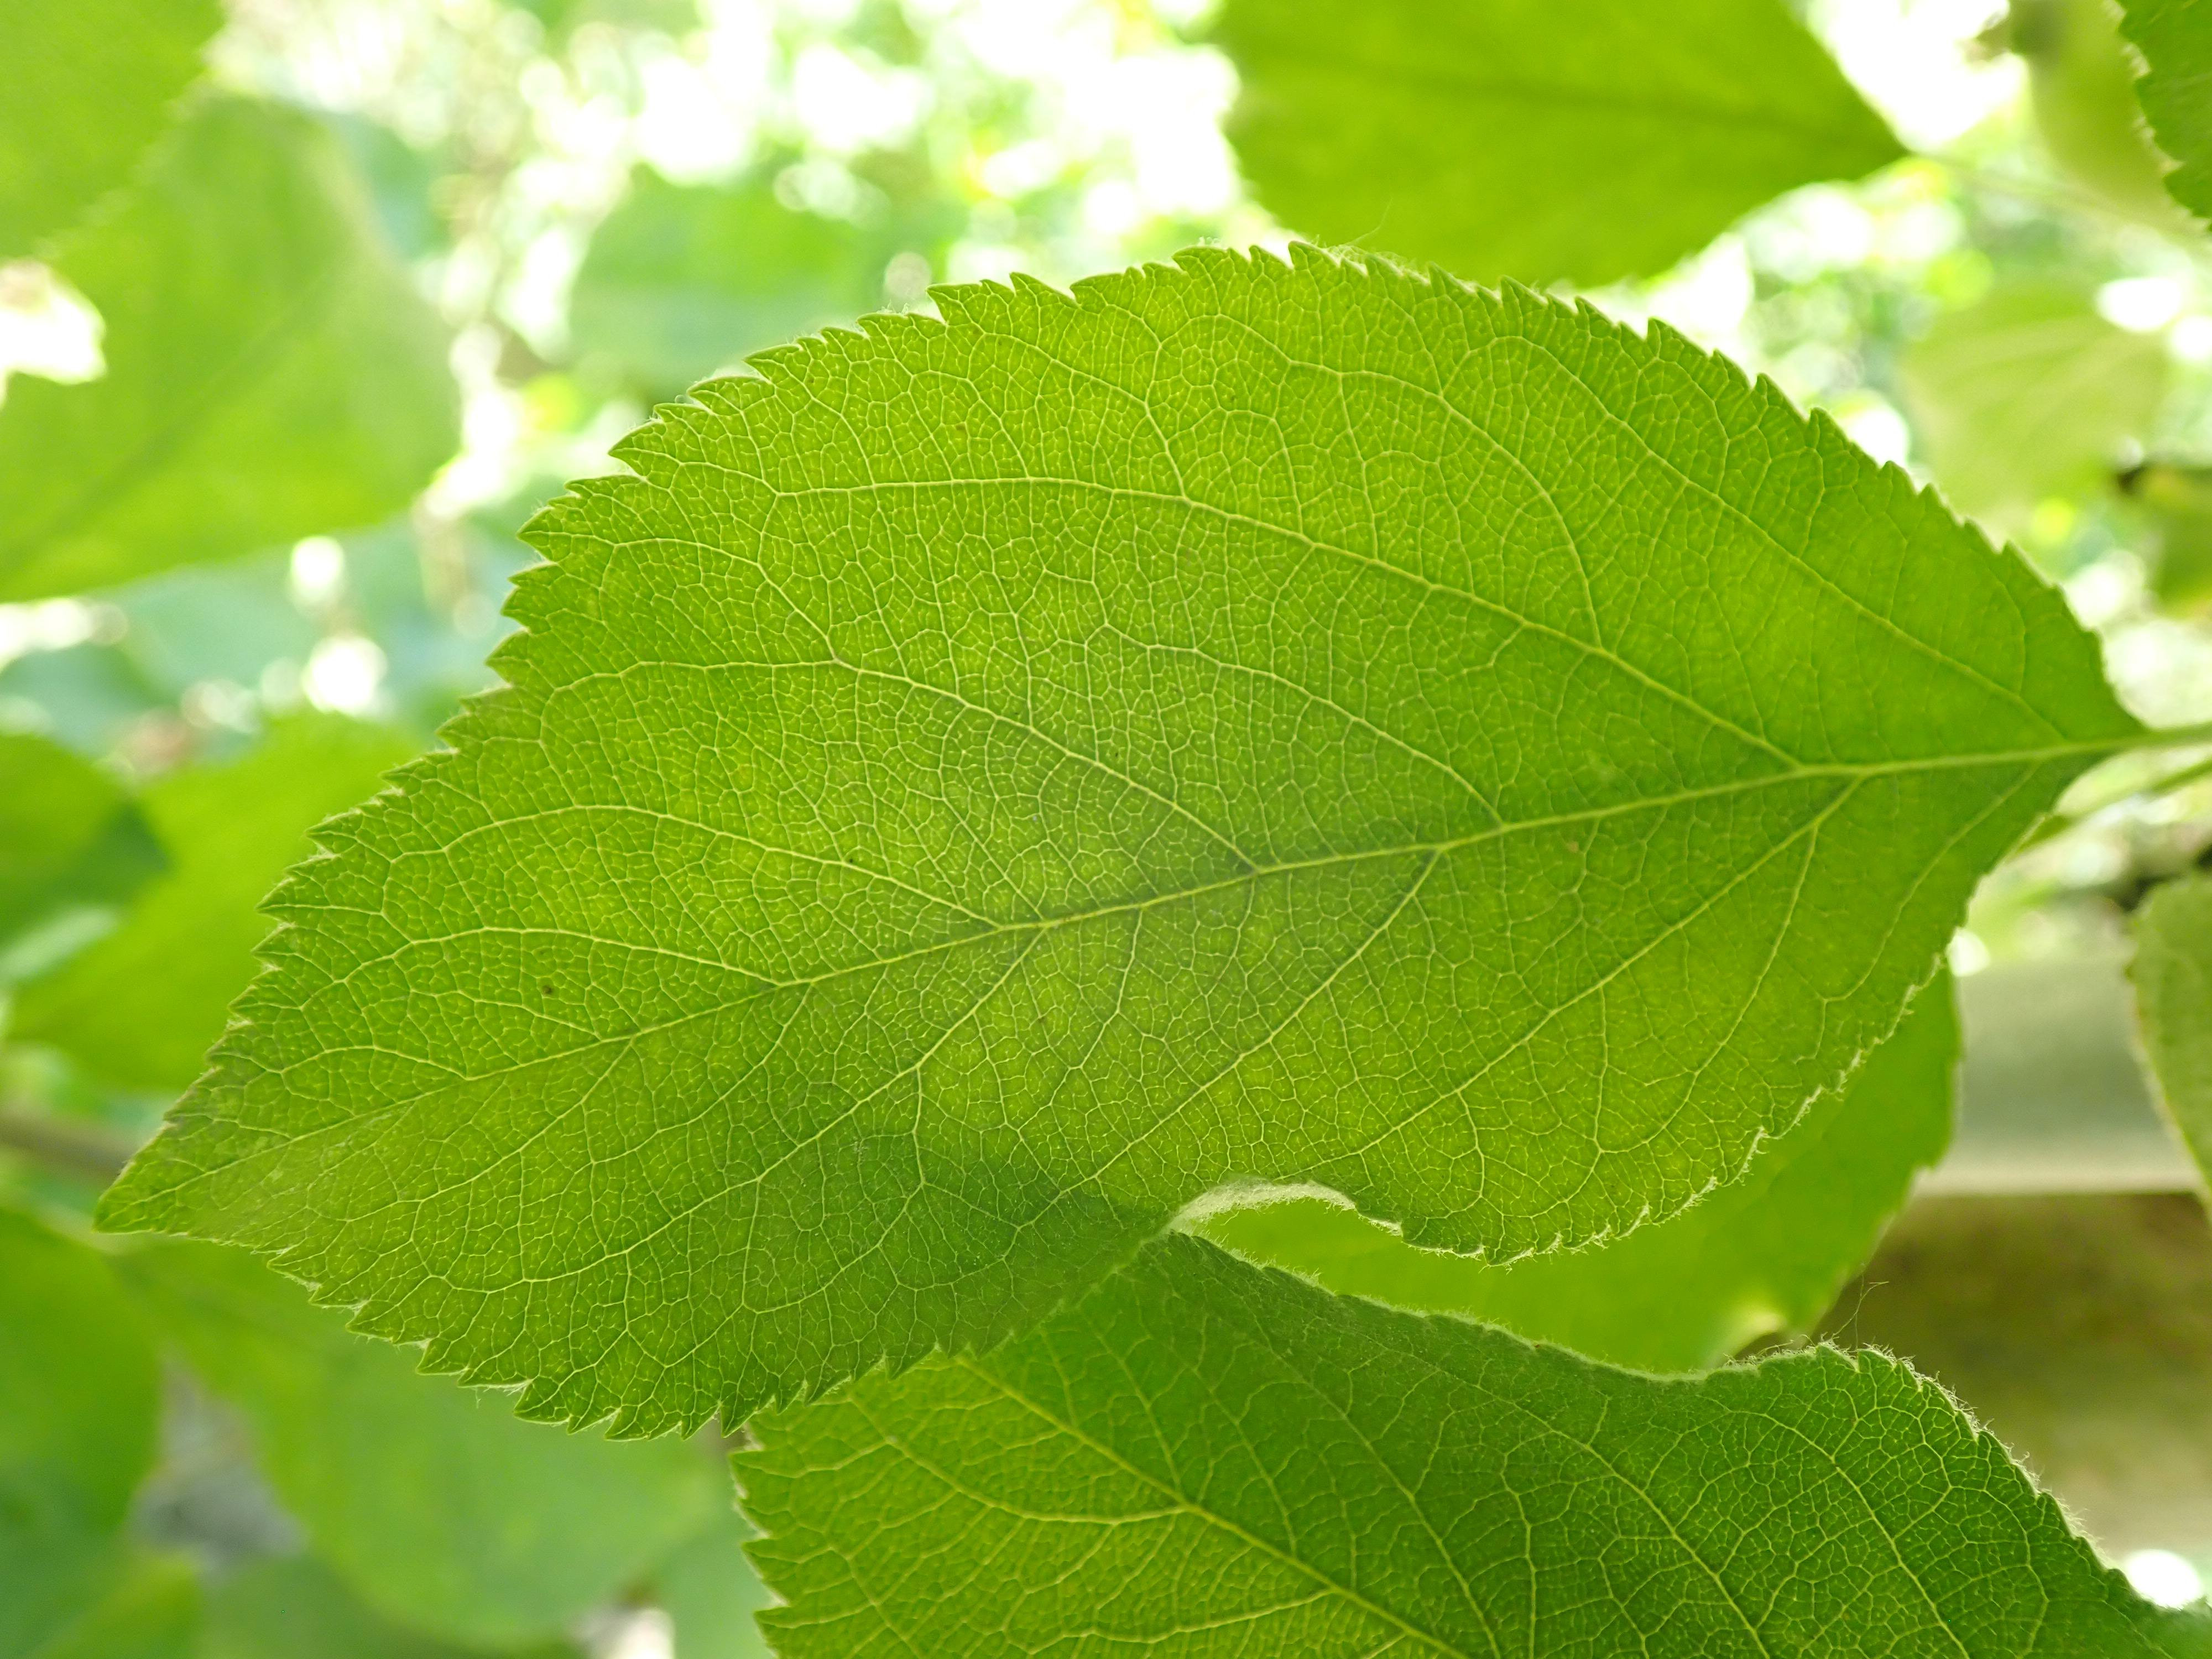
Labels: healthy